KXII

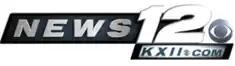
Logo for CBS subchannel

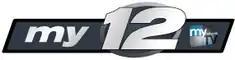
Logo for MyNetworkTV subchannel

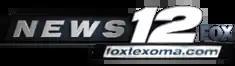
Logo for Fox subchannel

KXII launched a digital signal on UHF channel 20 in May 2002. In 2006, with the installation of DiviCom MPEG-2 high definition and standard definition encoders, statistical multiplexing equipment and software from broadcast equipment manufacturer Harmonic Inc. at its master control facility, KXII became the first television station in the world to transmit two HD channels and one SD channel over a 6 MHz digital bandwidth feed; the equipment allowed the station to transmit MyNetworkTV-affiliated KXII-DT2 in 480i SD and Fox-affiliated KXII-DT3 in 720p HD, as complementary feeds to its main HD signal.